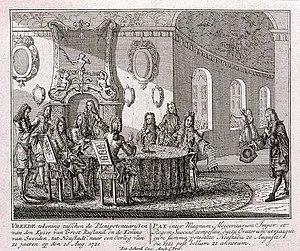
1721 est une année commune commençant un mercredi.